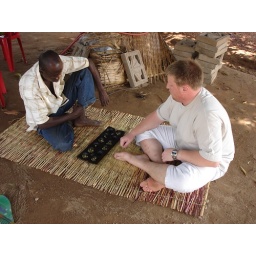
Playing and spending time under the mango tree in front of the house of a Ghanaian friend.